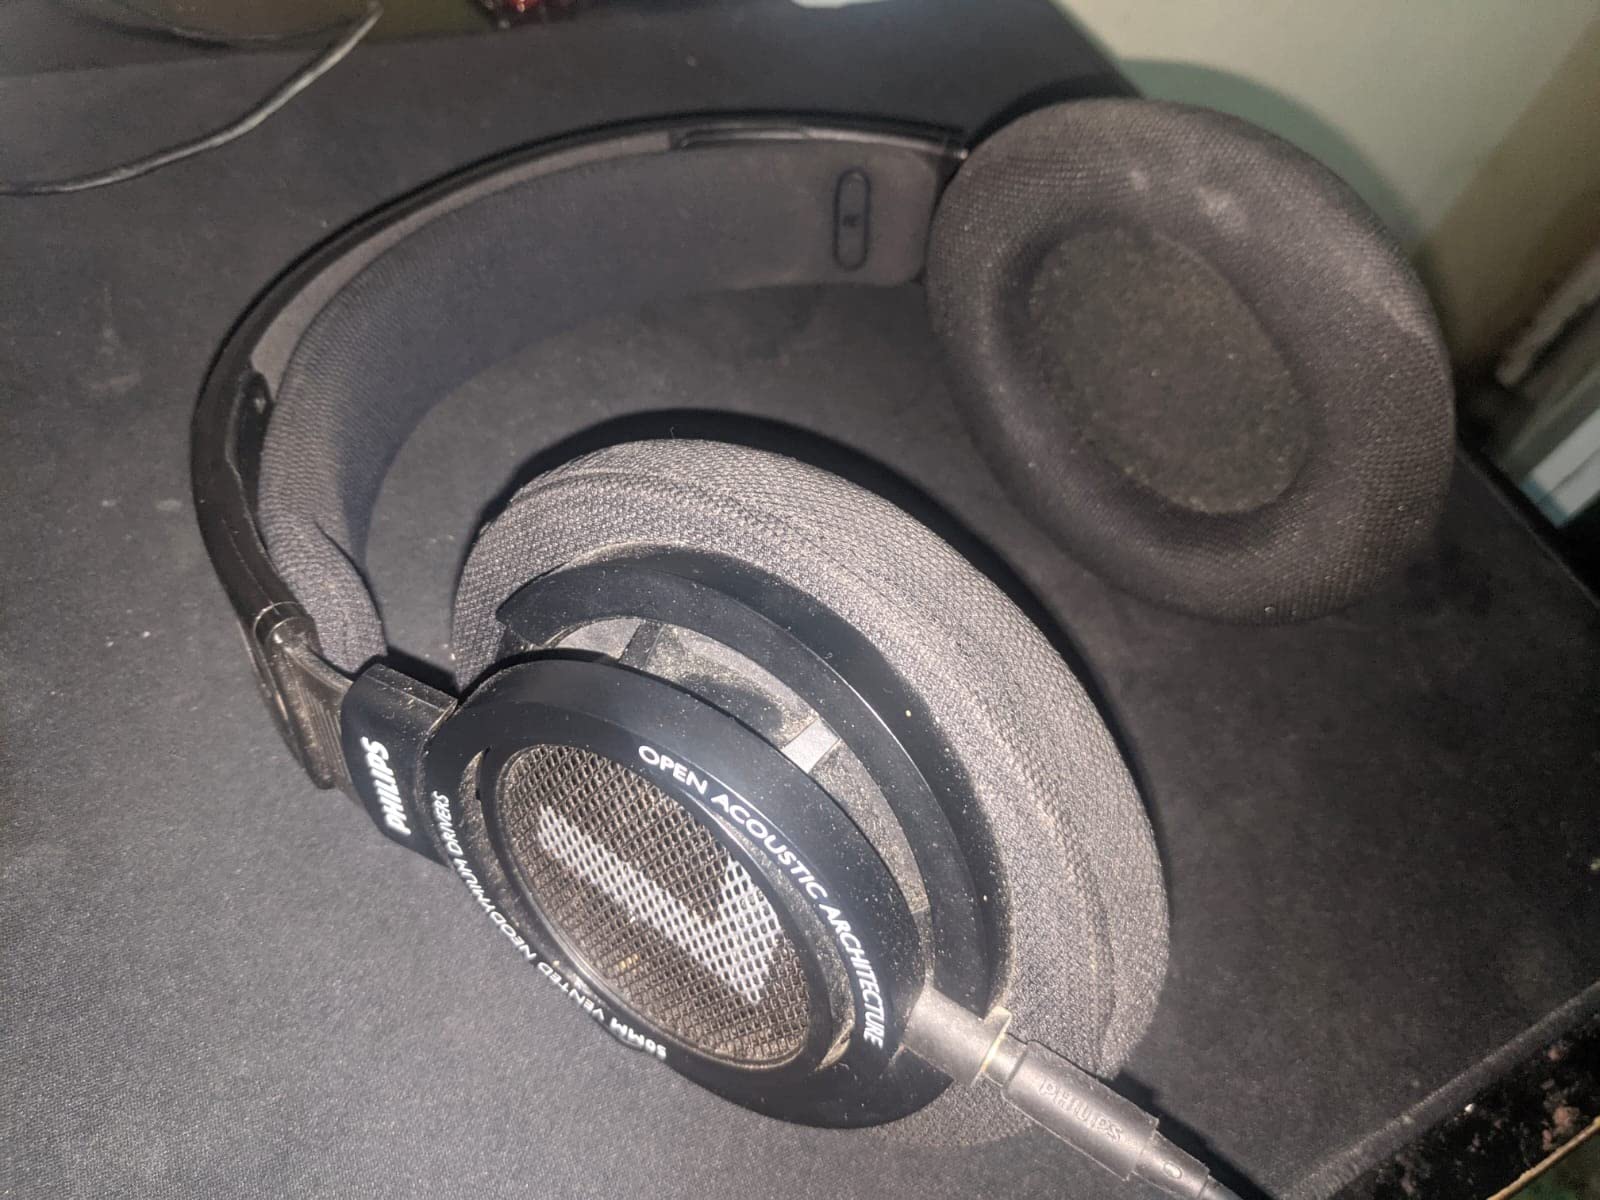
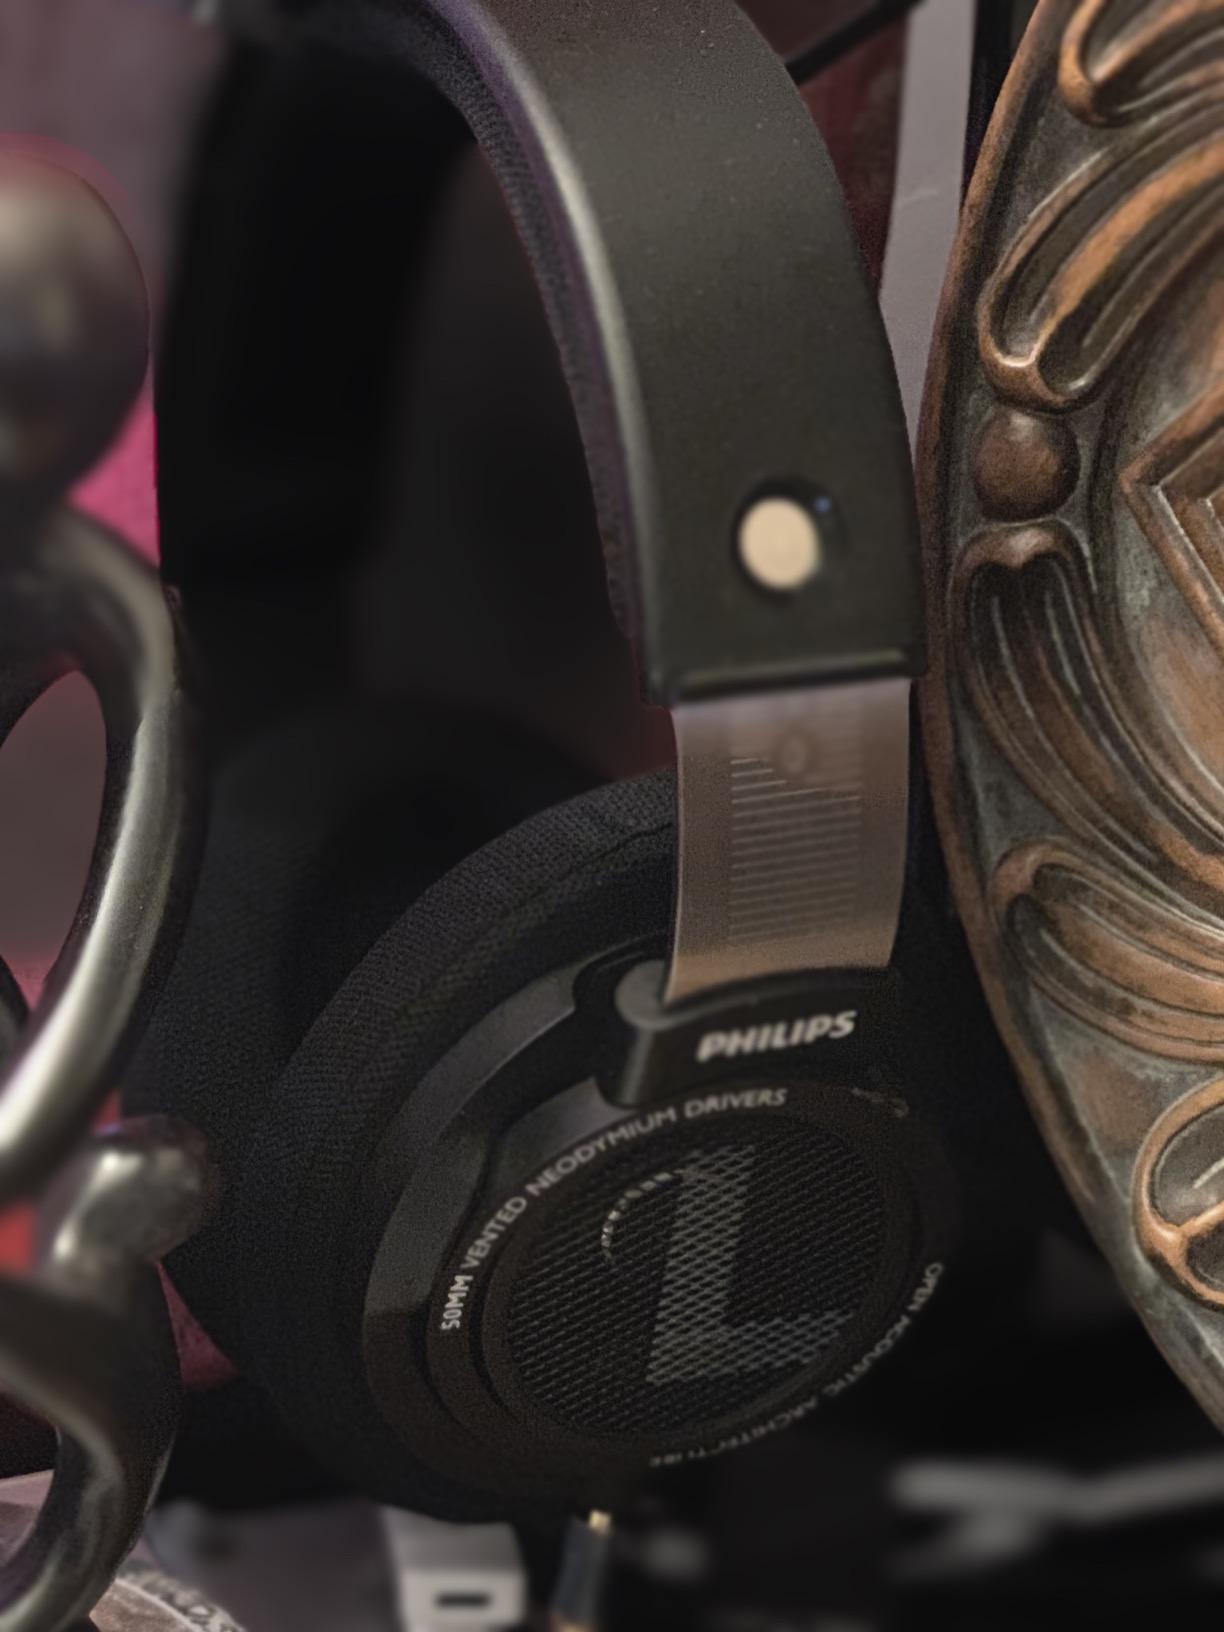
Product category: headphones
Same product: yes